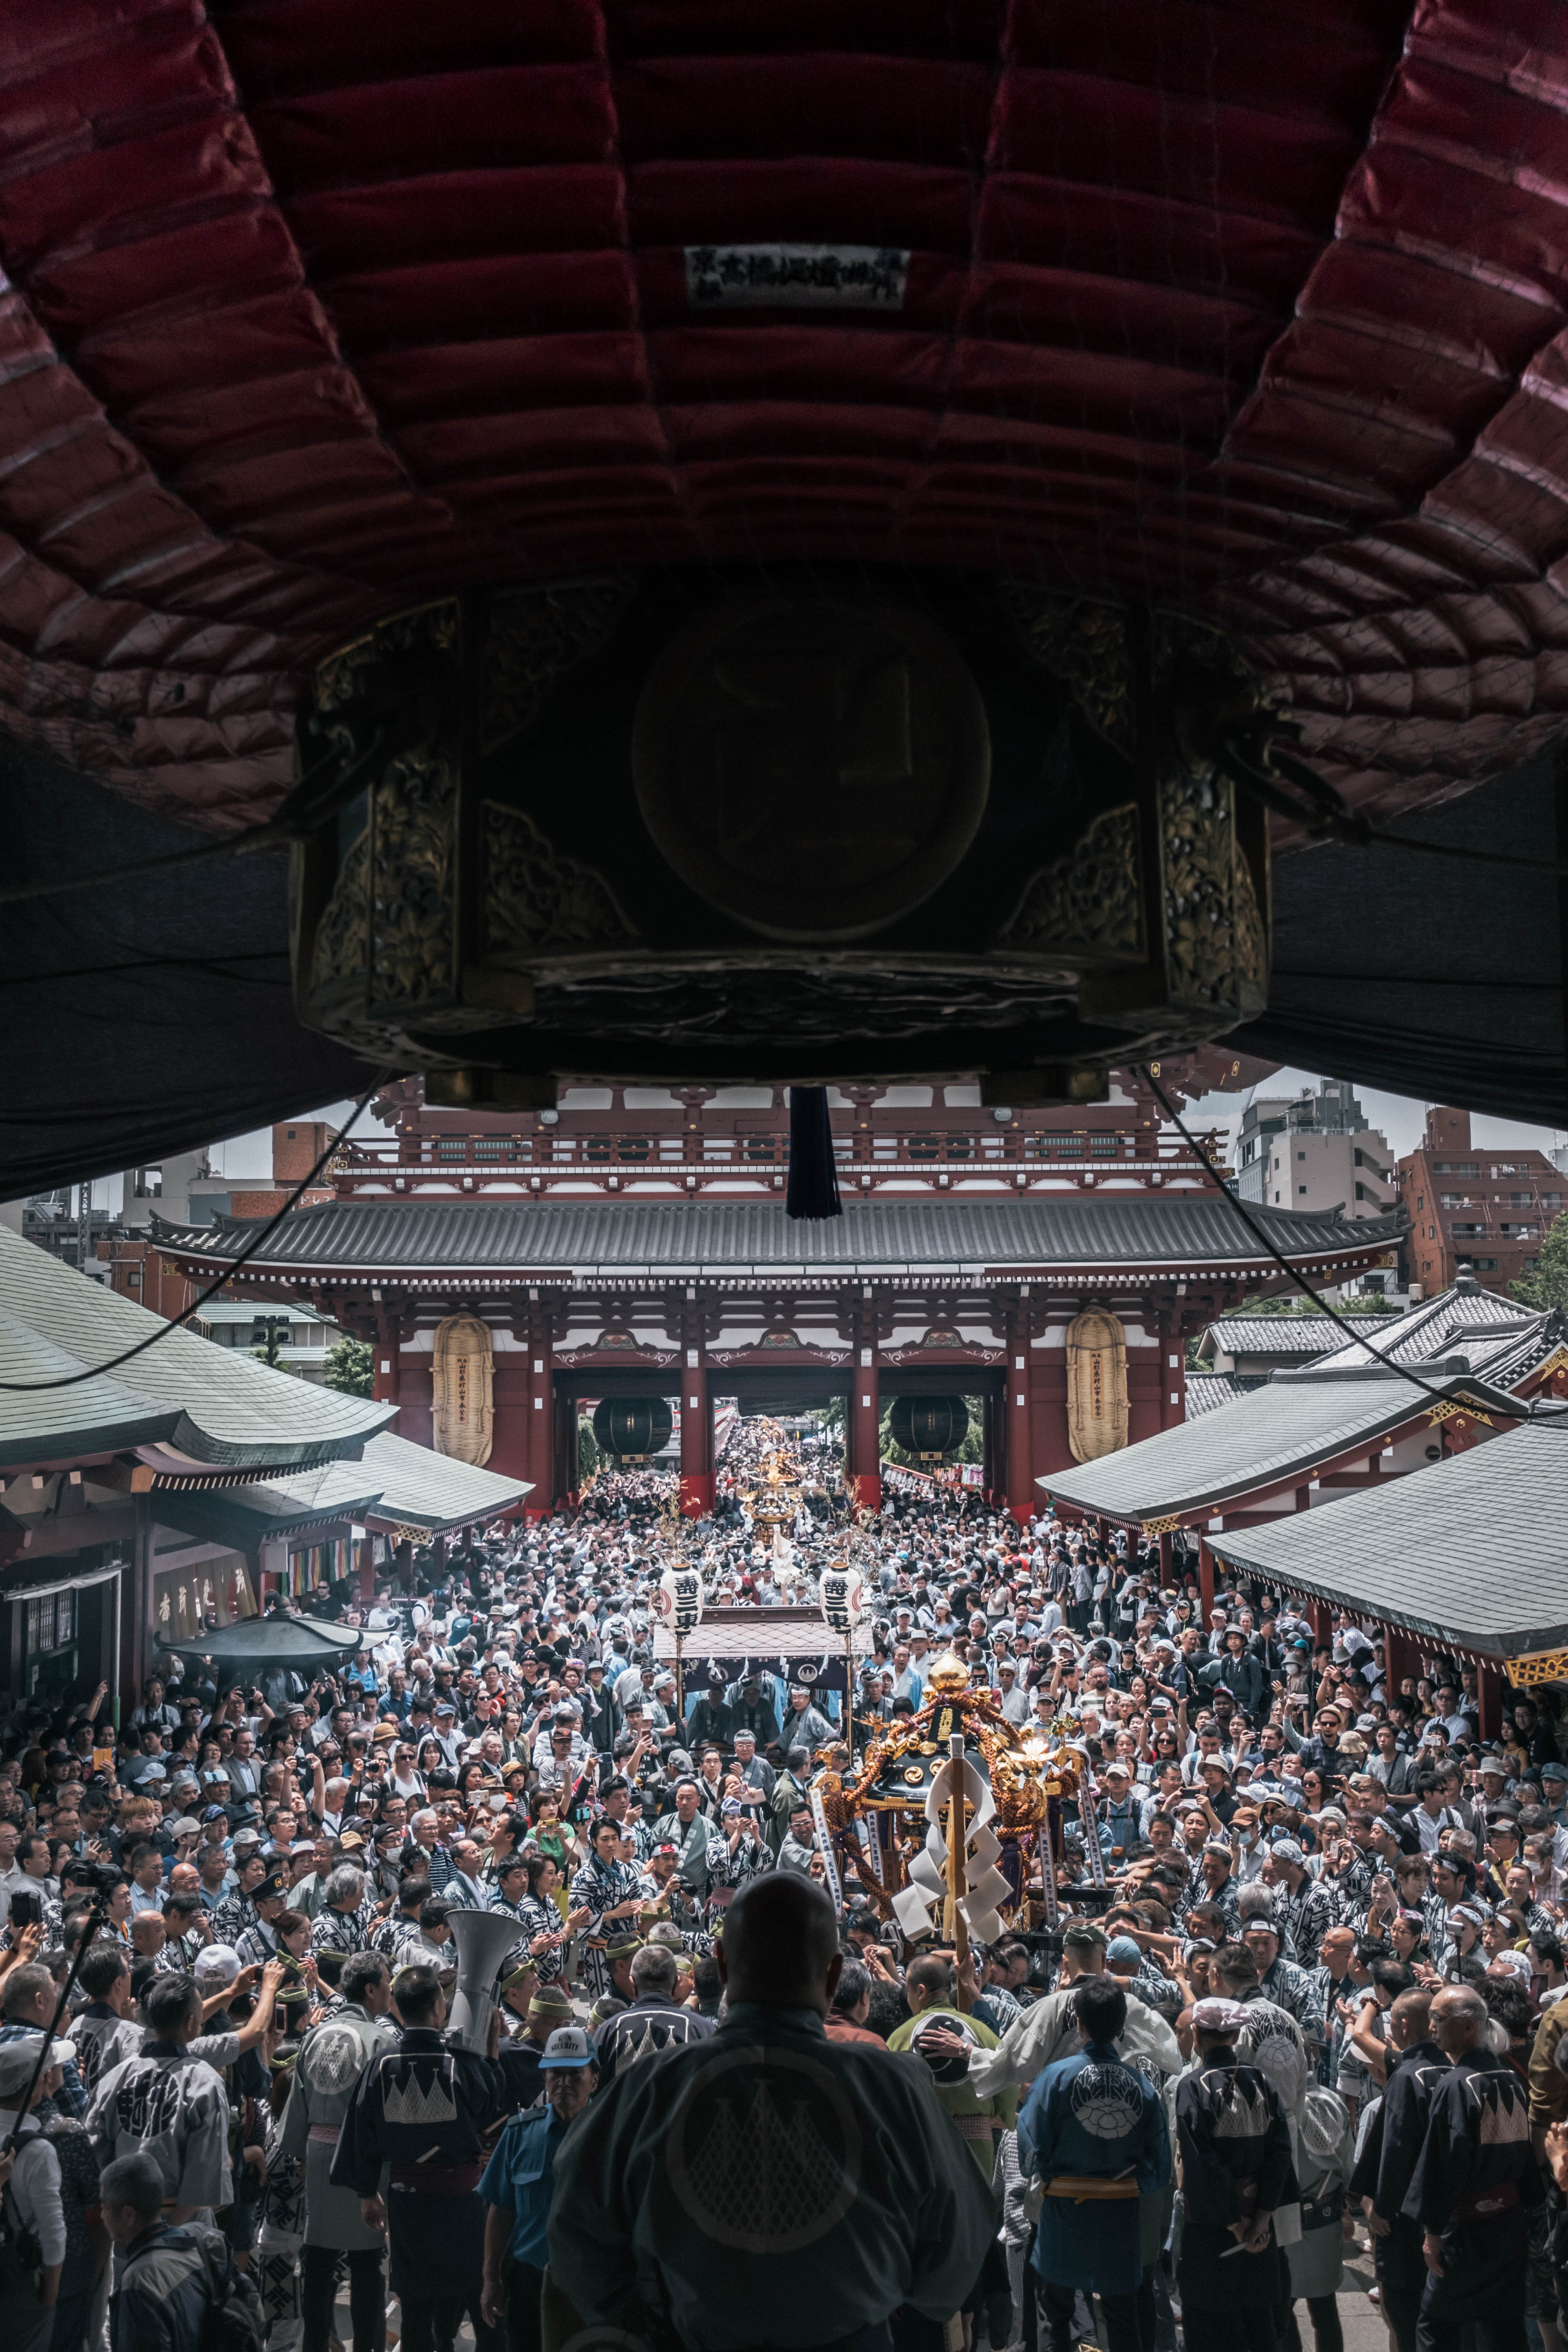
light, world, lighting, architecture, crowd, fan, city, event, stage, entertainment, stadium, sport venue, metal, audience, arena, music venue, team, competition event, public event, fun, night, leisure, ceiling, performance, tourism, stage equipment